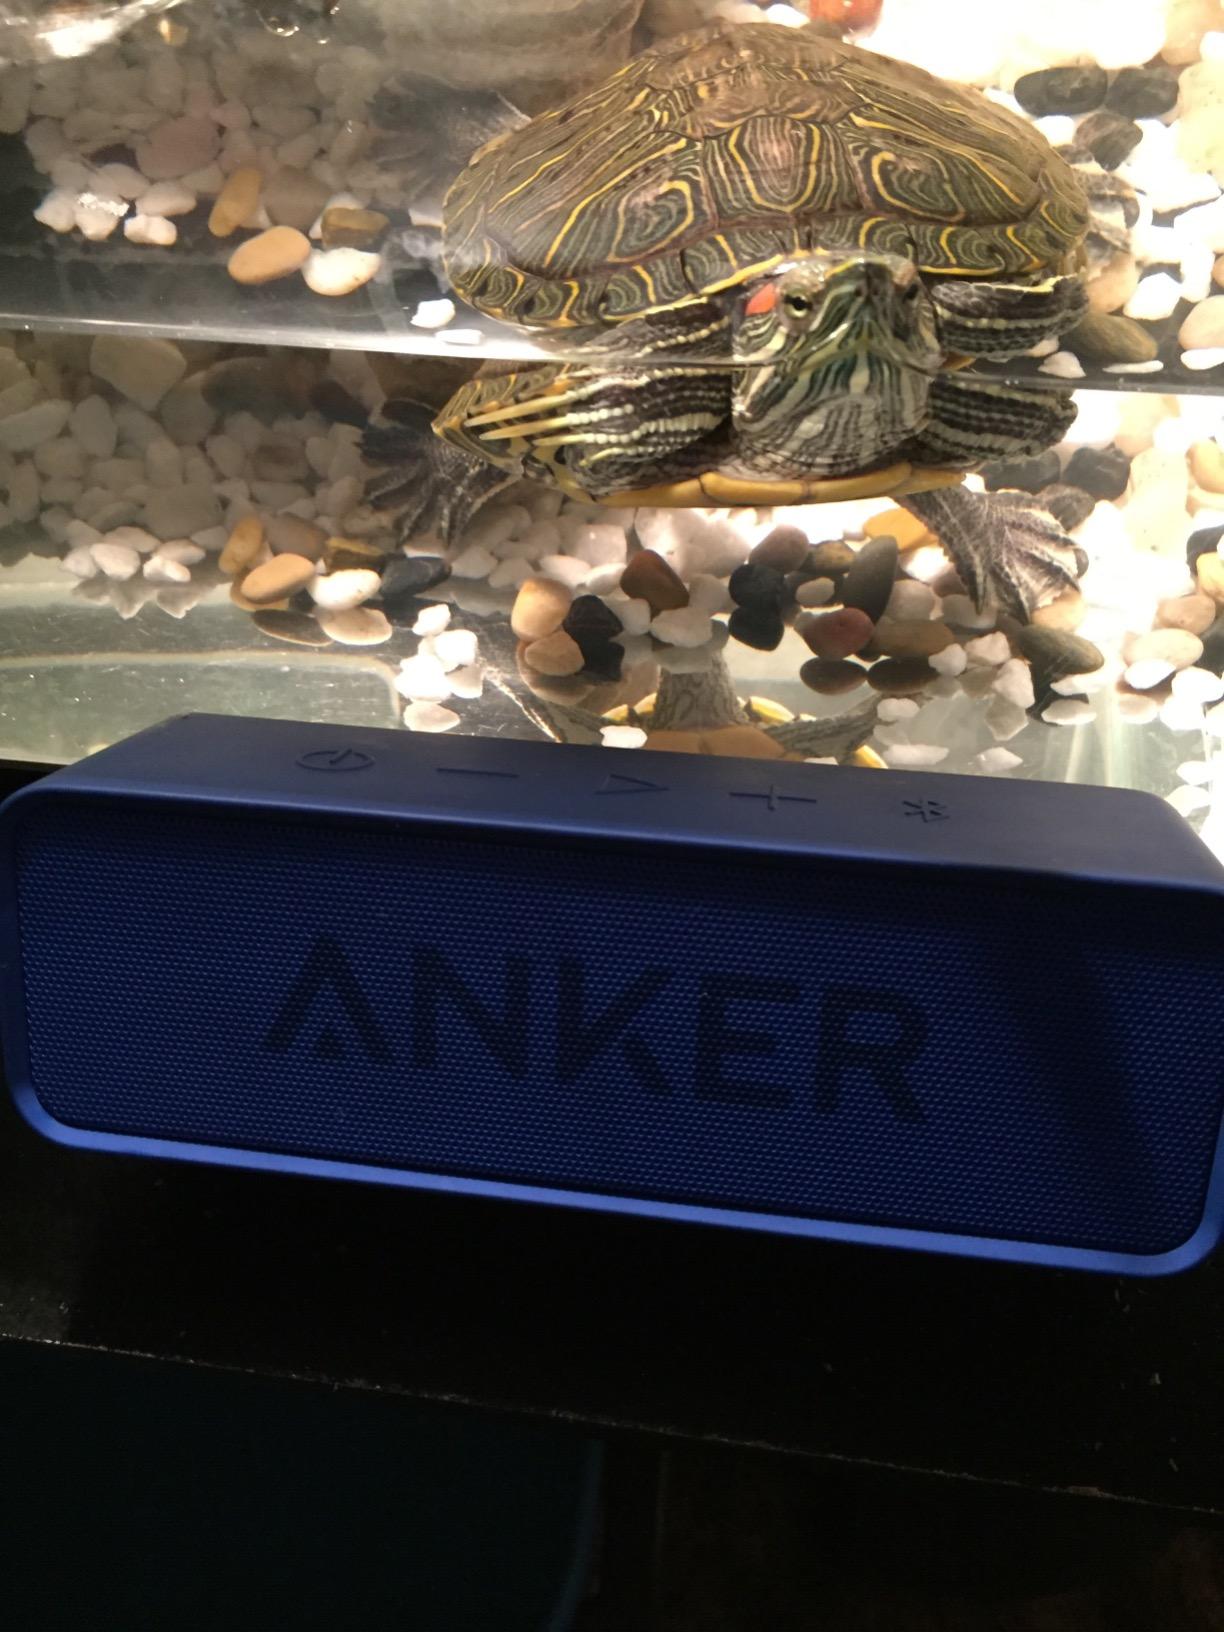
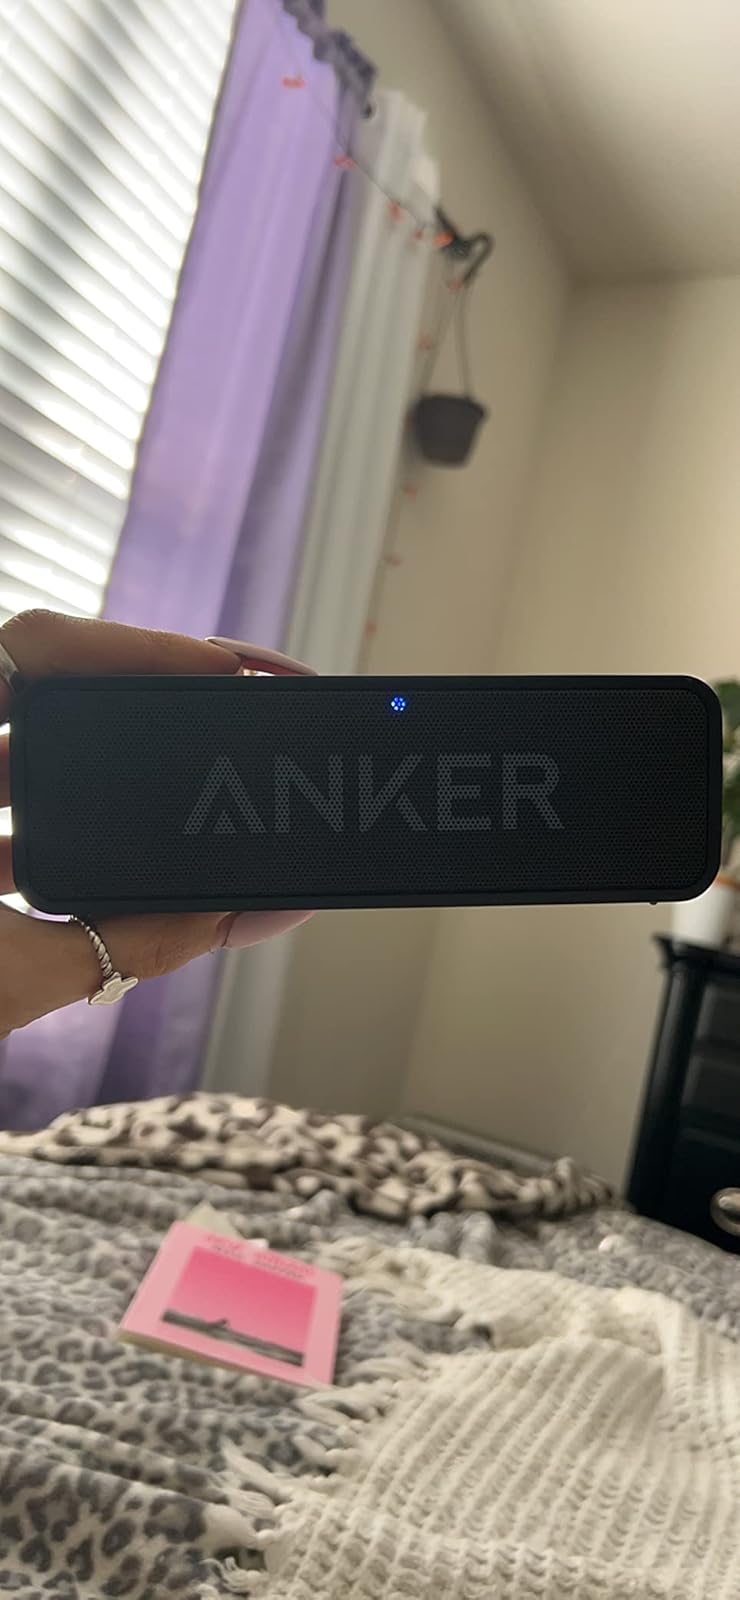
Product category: speaker
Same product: no